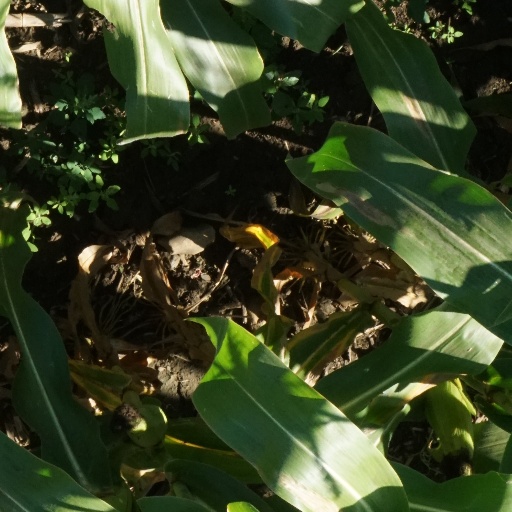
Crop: maize; corn